Visa policies of British Overseas Territories

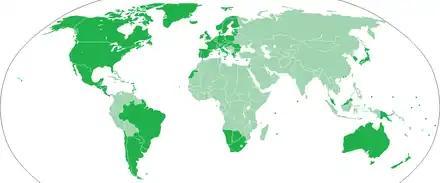
Visa policy of Saint Helena

– The Commissioner of South Georgia and the South Sandwich Islands, based in Stanley, regulates all access to the territory. All visitors irrespective of their nationality or mode of transport must apply to the Commissioner for permission to land in advance. The visit permit is issued to a 'permit holder', normally a cruise vessel expedition leader or a yacht master. Visitors travelling as paying passengers on cruise ships and yachts do not need to submit a visit application.